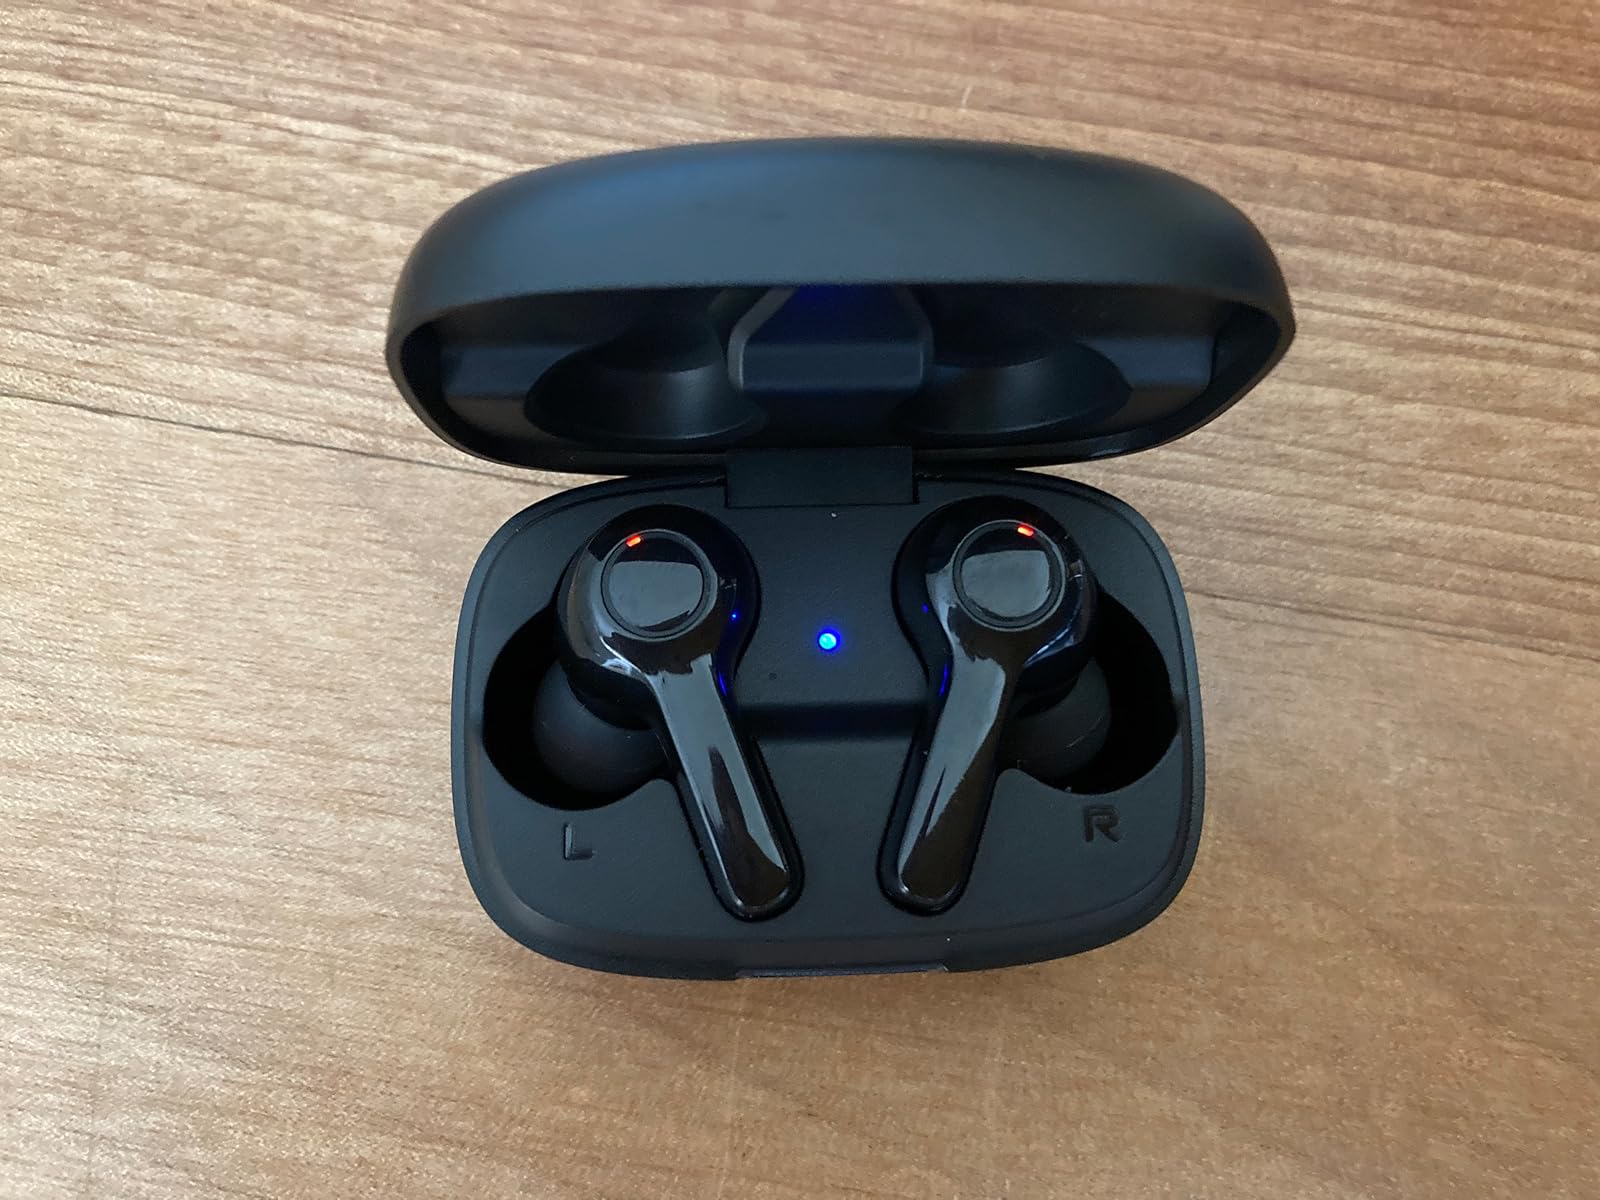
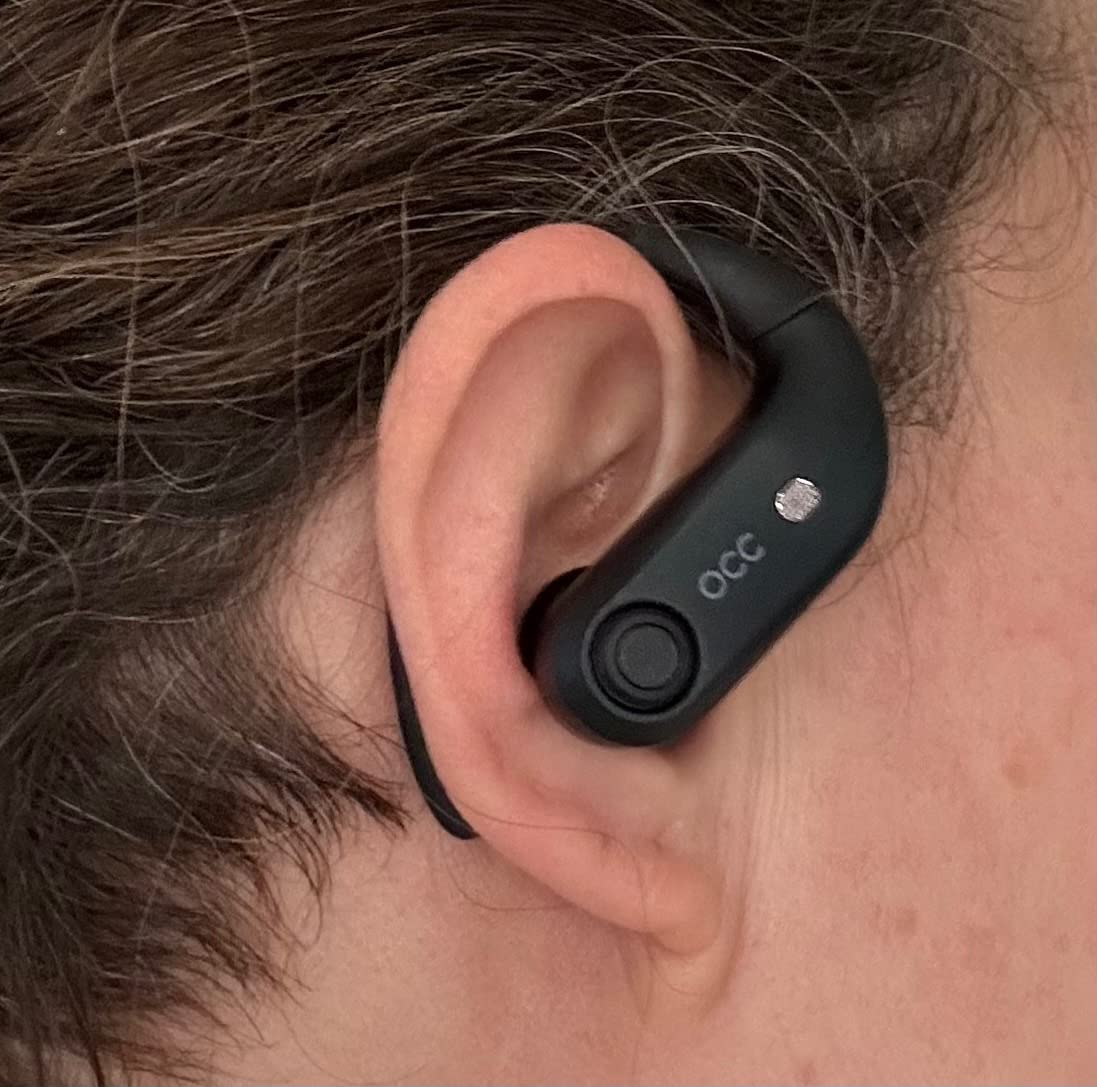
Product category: earbuds
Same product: no